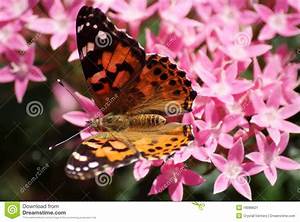
Label: butterfly